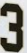
Number: 3